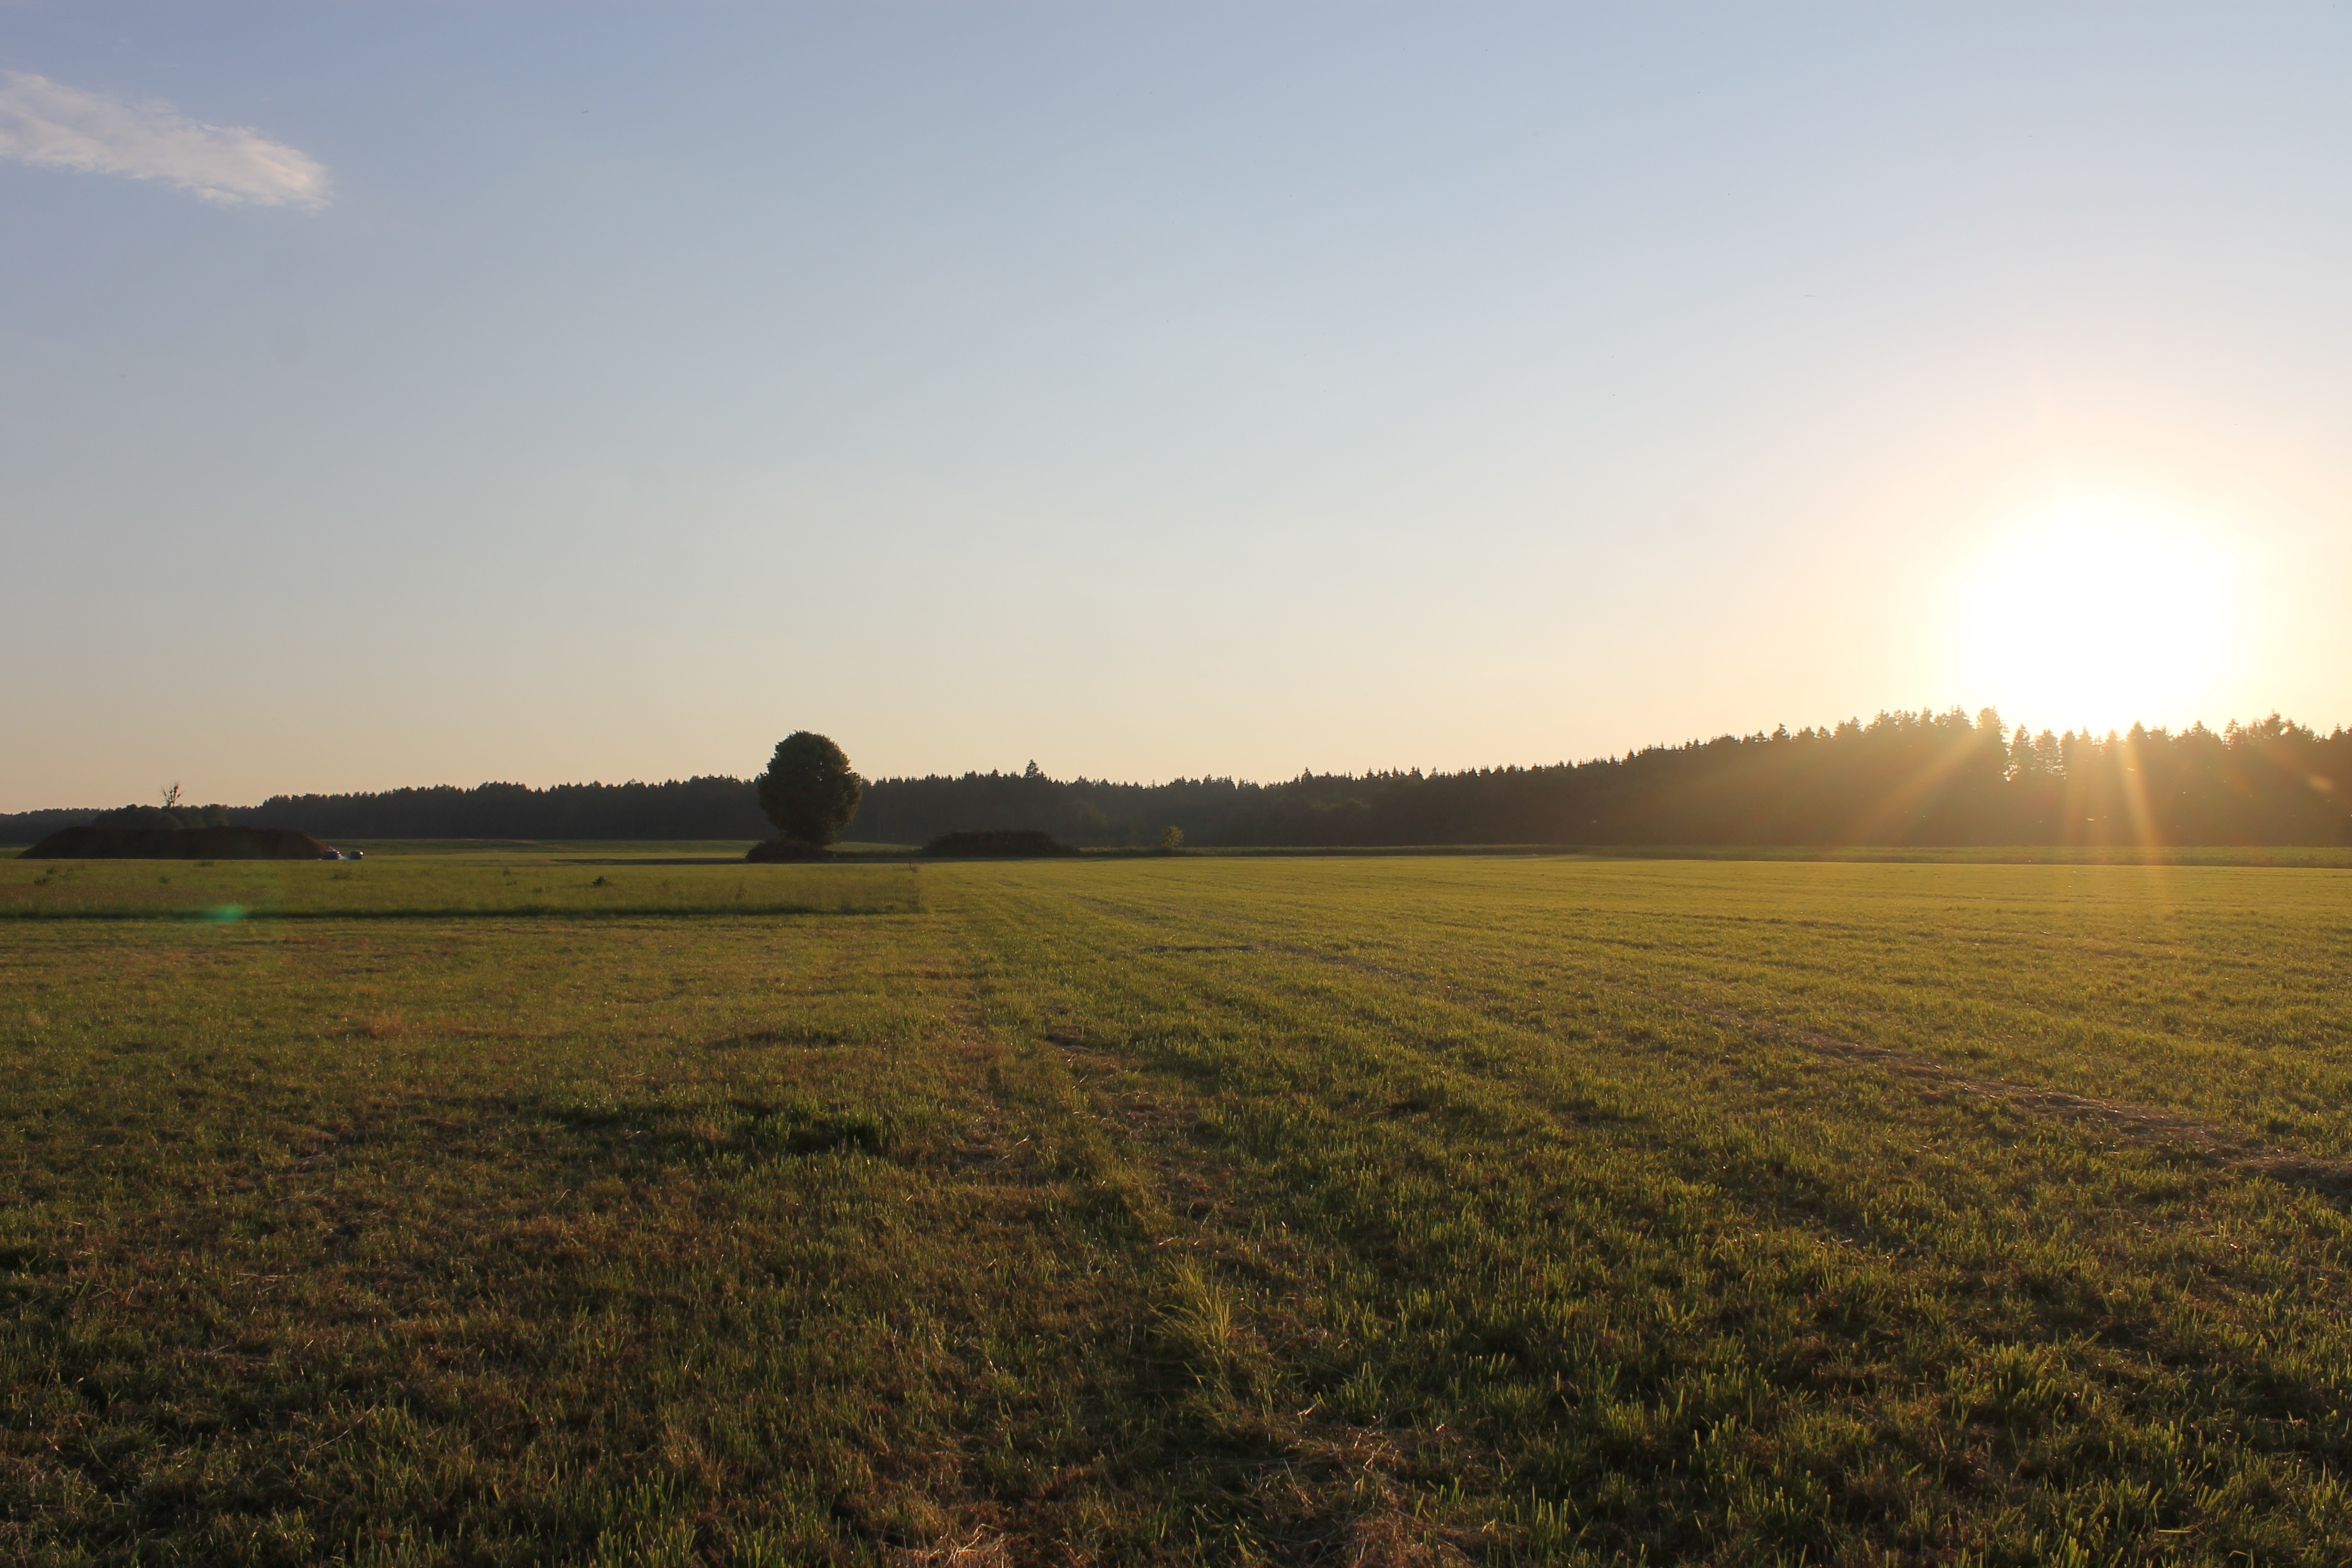
landscape, tree, nature, grass, horizon, sky, sun, sunrise, sunset, field, meadow, prairie, sunlight, morning, hill, wind, dawn, dusk, evening, crop, agriculture, plain, grassland, plateau, ecosystem, steppe, rural area, natural environment, atmospheric phenomenon, grass family